Manor of Raleigh, Pilton

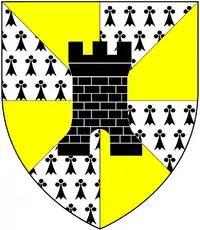
Arms of Hooper

Sir Nicholas Hooper (1654–1731), MP for Barnstaple 1695–1715. In the return to the Dean Milles' Questionnaire of about 1745, the manor house of Raleigh was described as "Rawleigh in Ruins" (in response to the question "Are there any gentlemen's seats and remarkable improvements in the parish?"). His son Nicholas Hooper rebuilt Raleigh House on an adjacent site slightly higher up the hill, which building survives today. Nicholas Hooper married Mary Davie (1688–1762), eldest daughter and co-heiress of Sir William Davie, 4th Baronet (1662–1707) of Creedy in the parish of Sandford, near Crediton in Devon, by his first wife Mary Steadman (died 1690/1), daughter and heiress of ... Steadman of Downside, Midsomer Norton, Somerset. The marriage was childless.